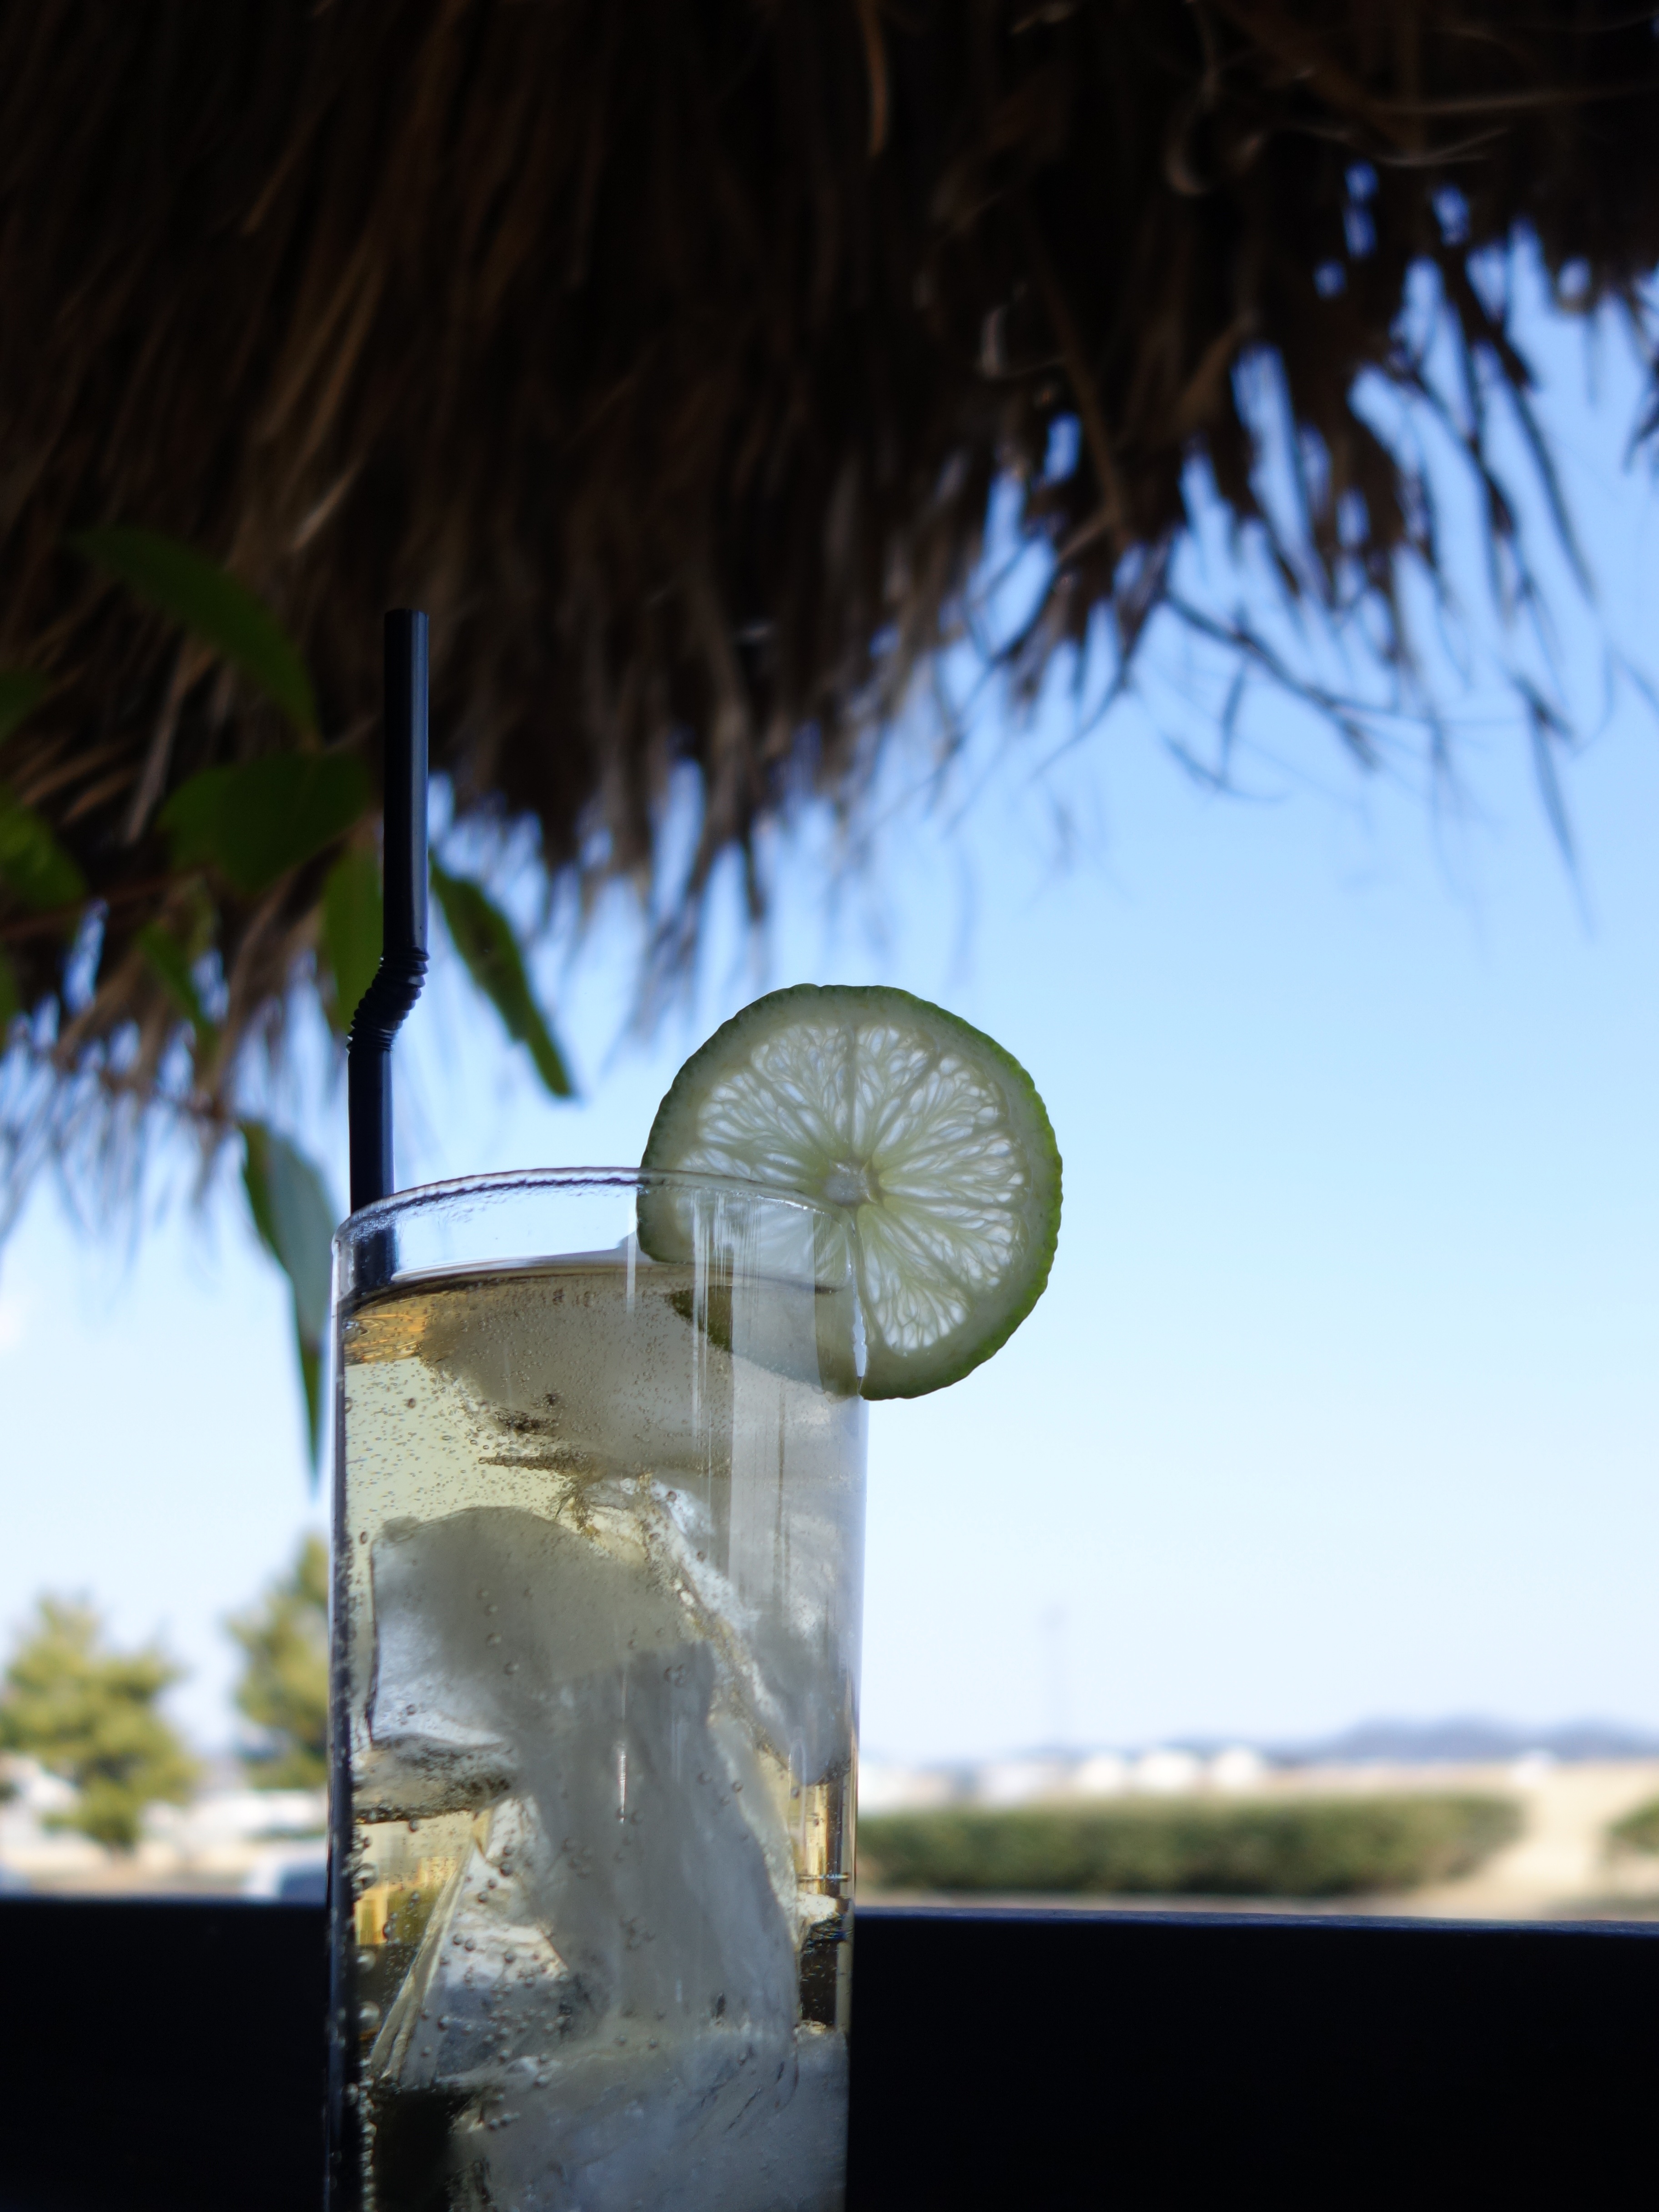
tree, water, light, sky, sunlight, morning, flower, summer, green, reflection, color, drink, blue, lighting, cocktail